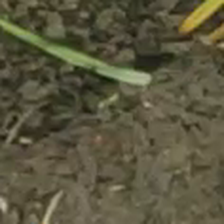
Weed species: Lavhala_(Cyperus_Rotundus)